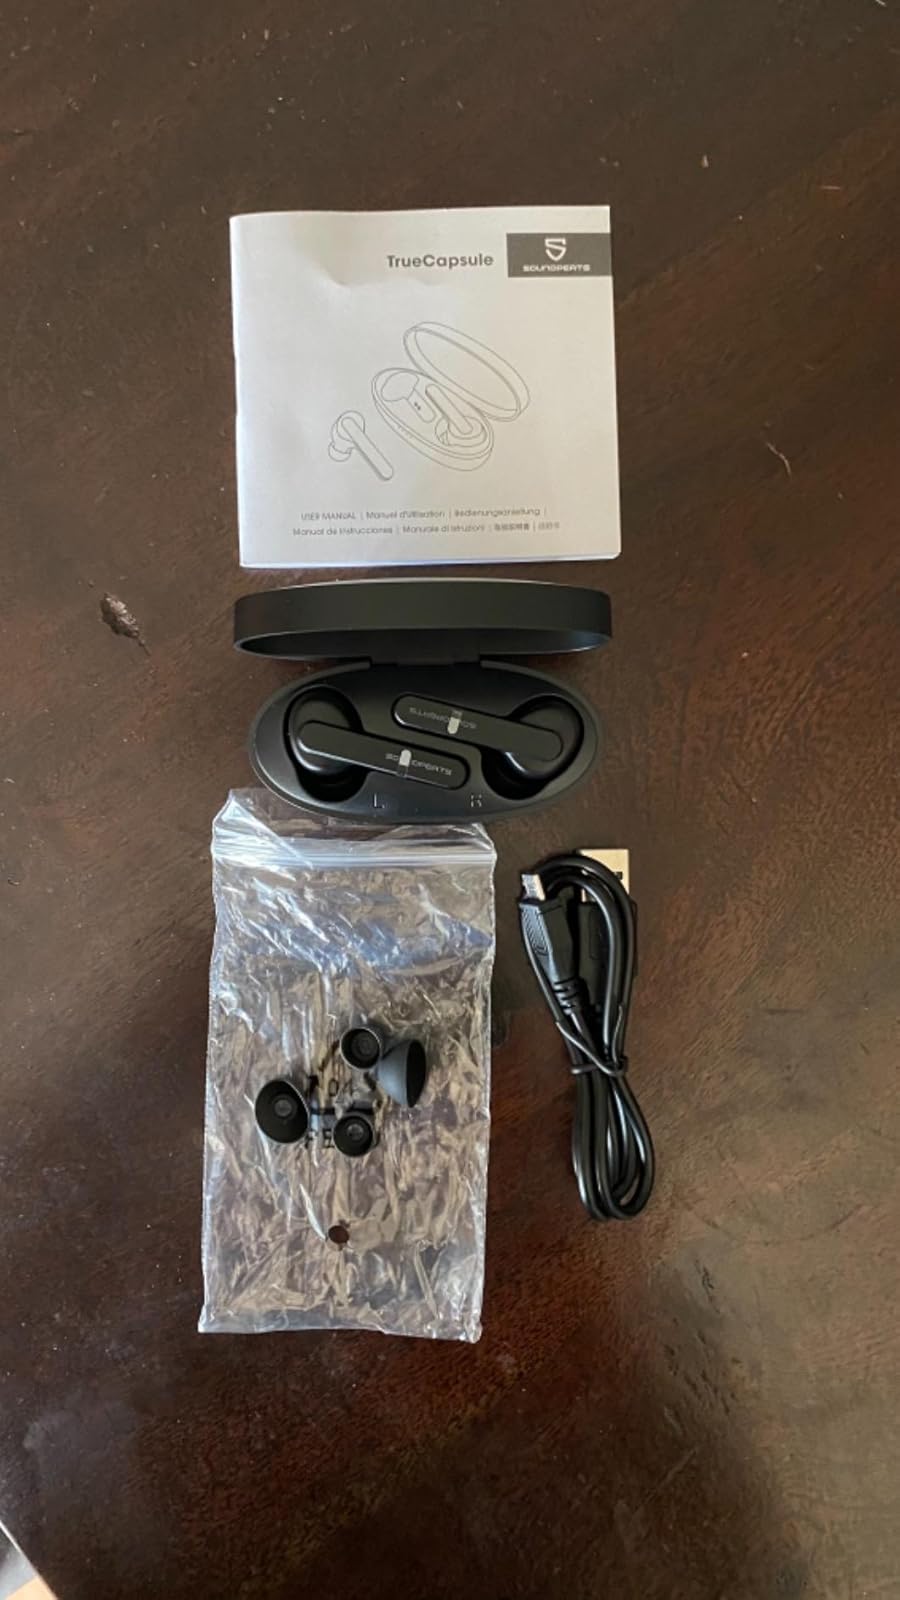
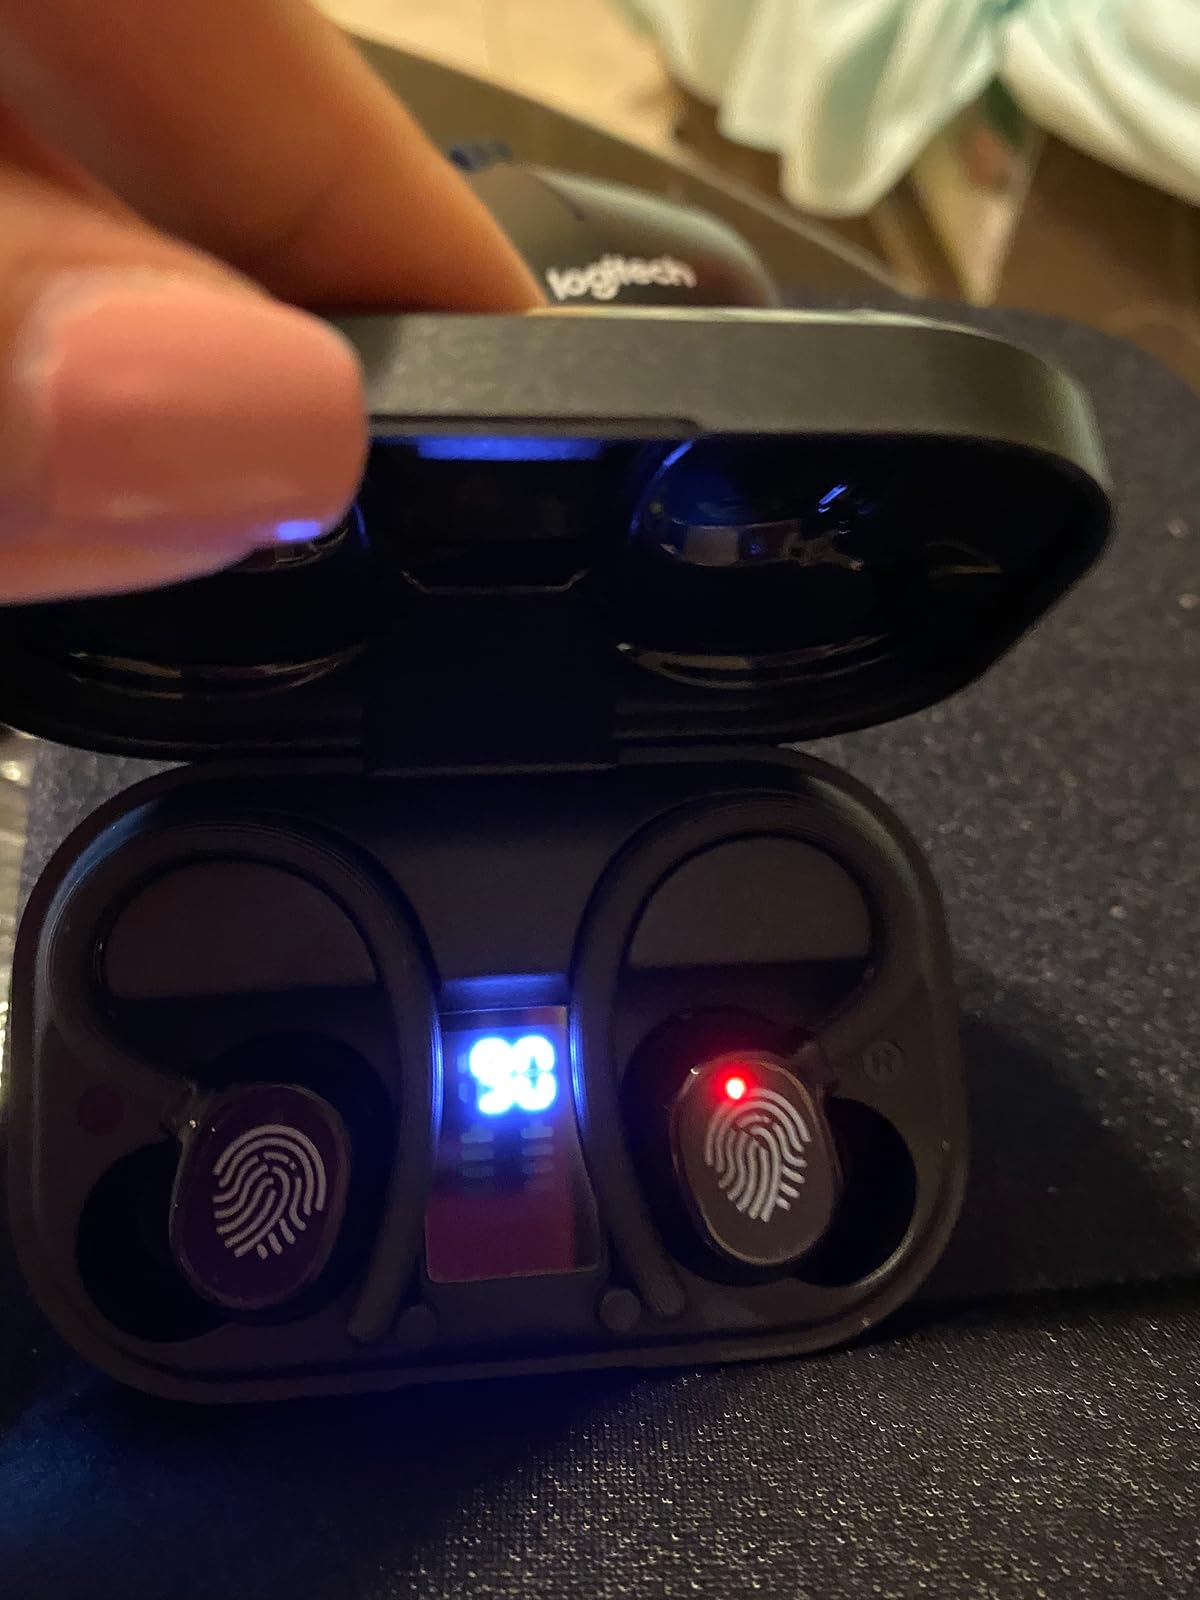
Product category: earbuds
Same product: no